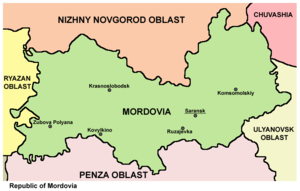
La Mordovie ou république de Mordovie est un sujet fédéral de Russie. Sa capitale est Saransk.